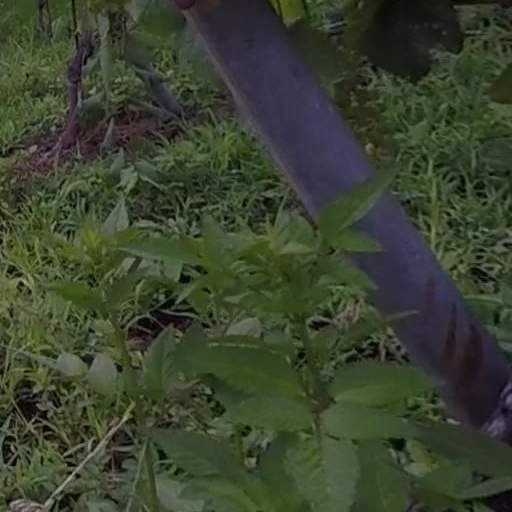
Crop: grape